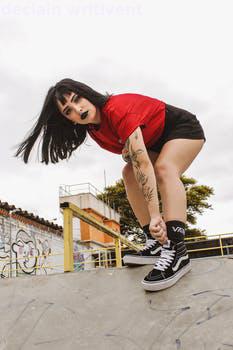
Label: Watermark